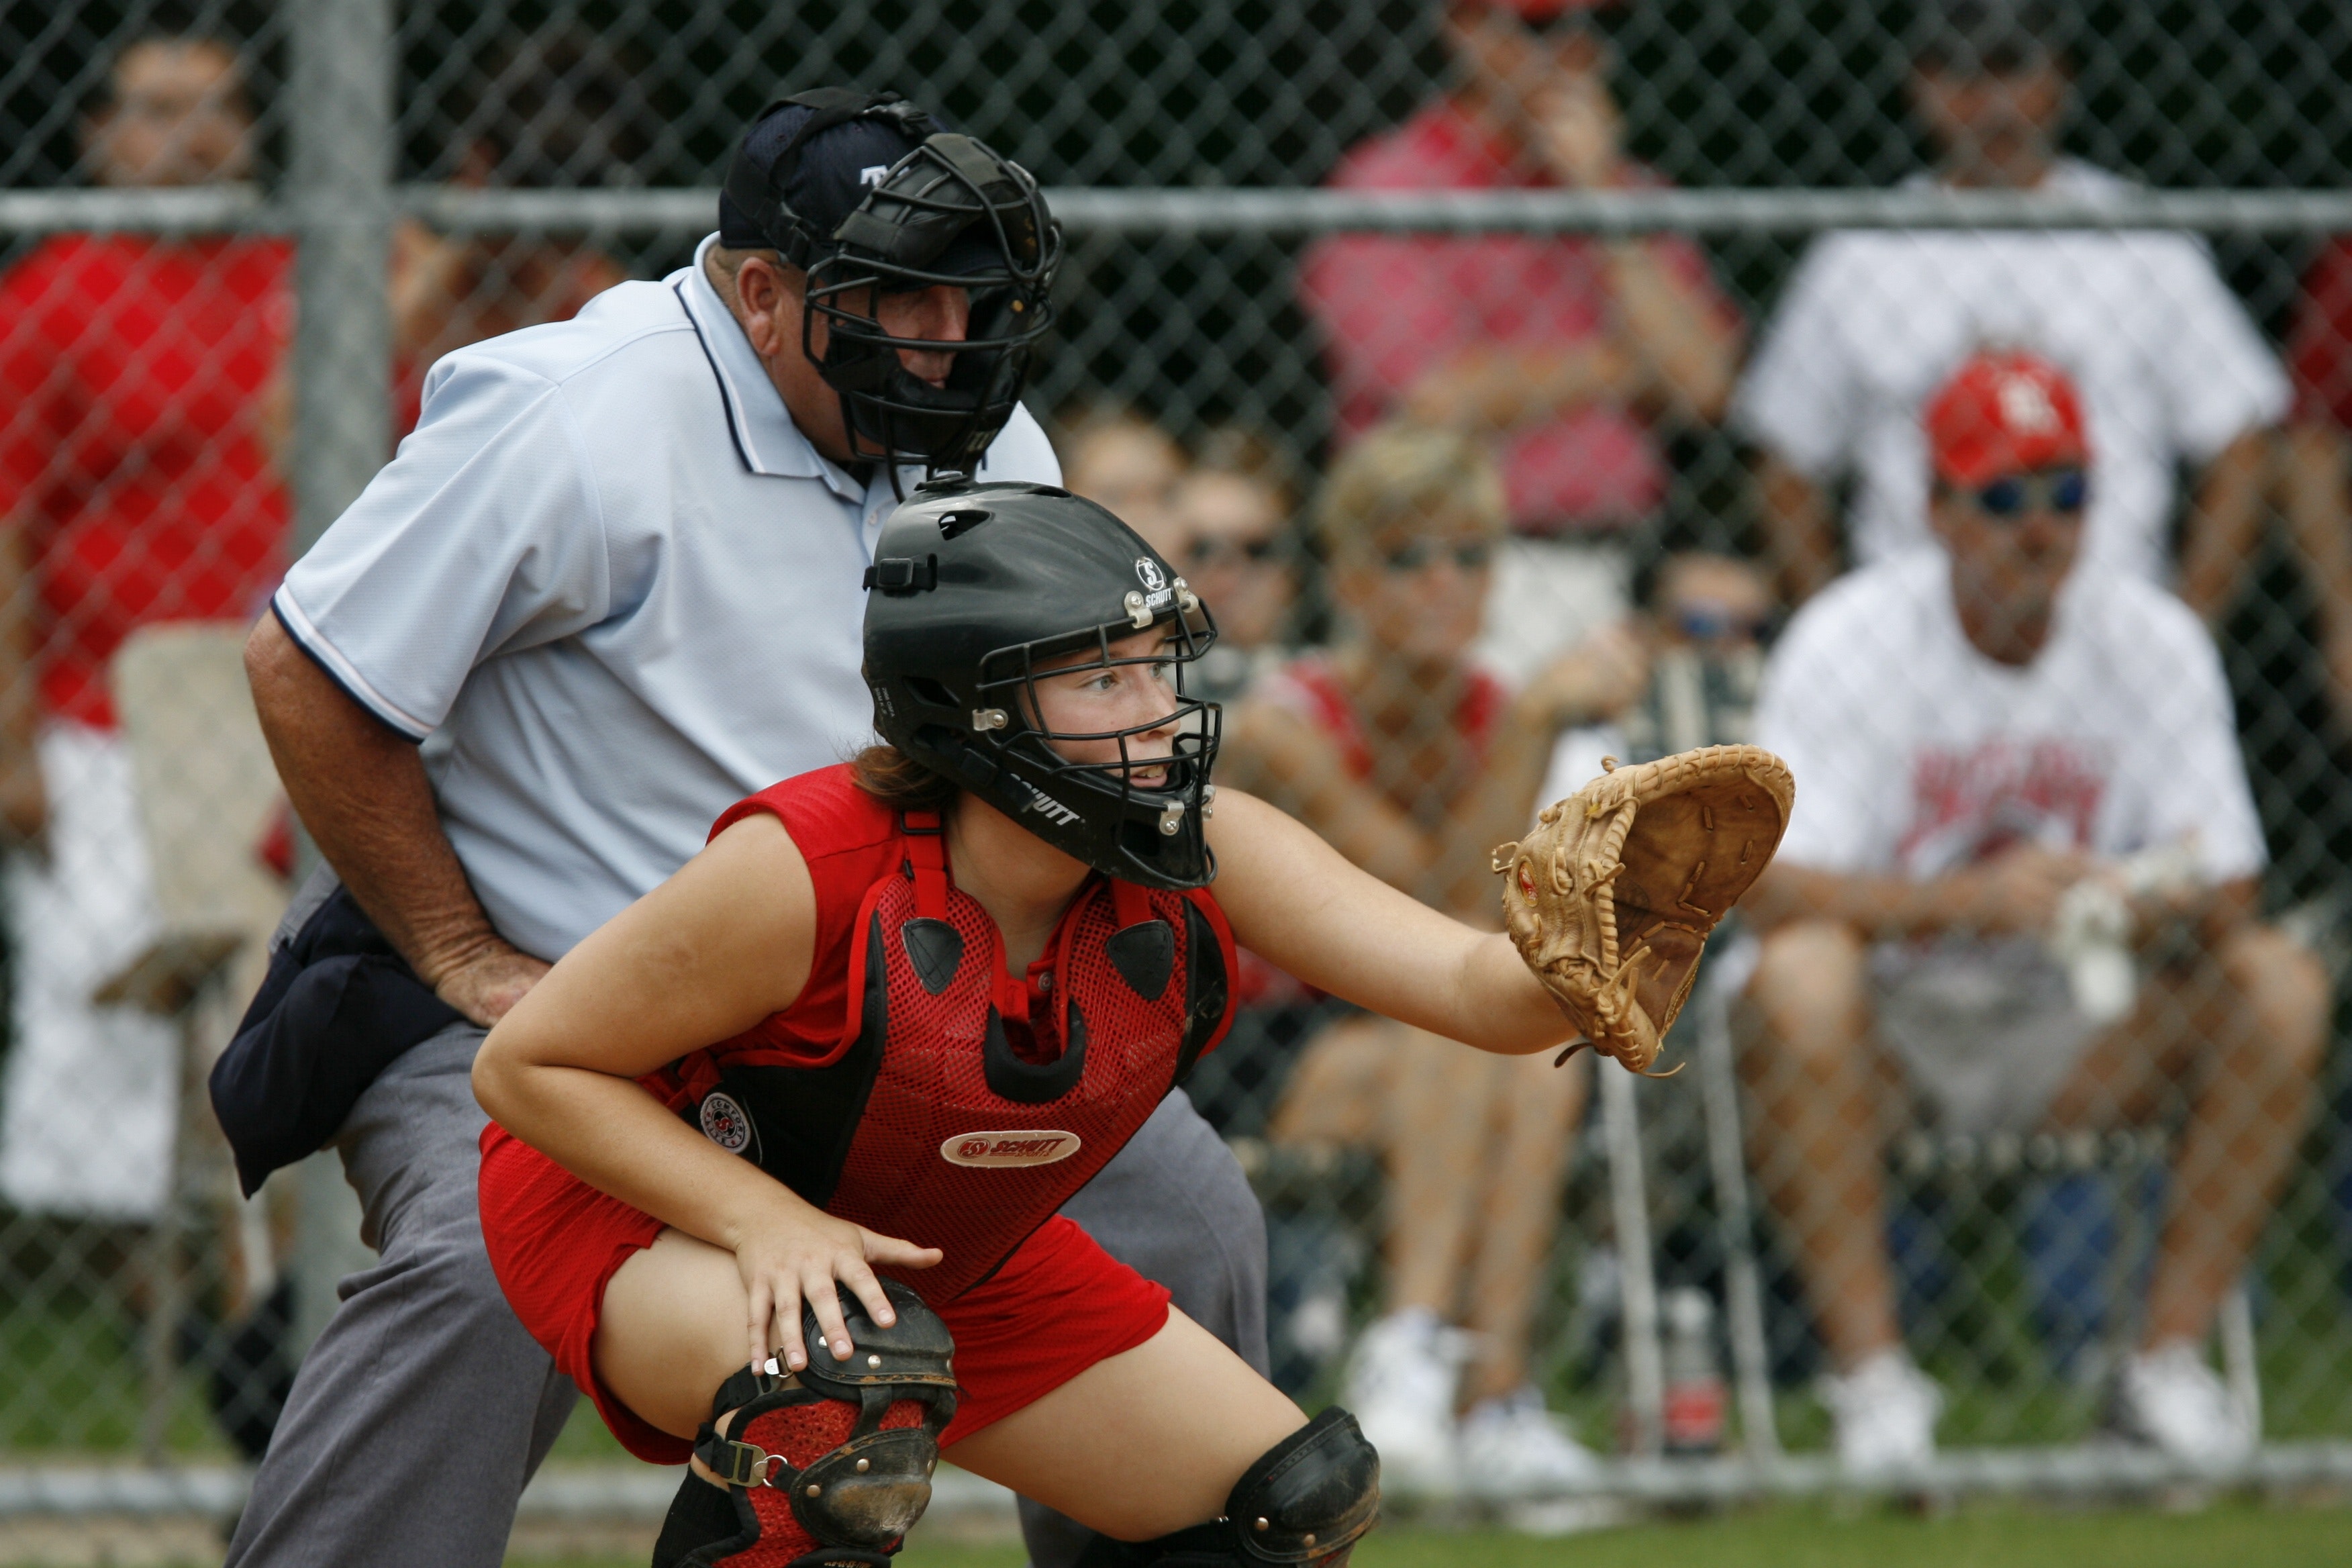
sports, team sport, ball game, player, tournament, sports gear, sports equipment, softball, catcher, baseball, personal protective equipment, sport venue, bat and ball games, baseball equipment, muscle, competition event, Intramural softball, rugby player, helmet, baseball positions, championship, team, games, stadium, college softball